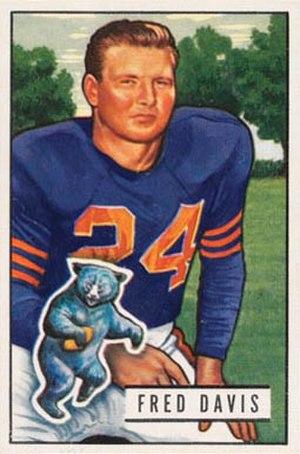
Frederick Lee Davis né le 15 février 1918 à Louisville dans le Kentucky et décédé le 10 mars 1995 était un joueur américain de baseball évoluant au poste de Defensive lineman dans la Ligue majeure de baseball.